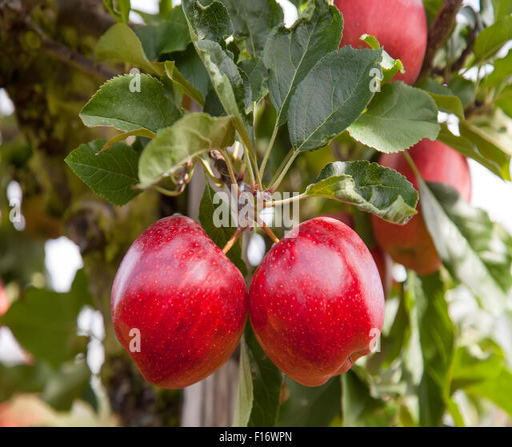
perfect red apples on a tree , in an organic apple orchard